Trapt (video game)

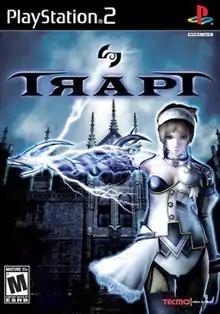
North American cover art

Trapt is an action video game with strategy game elements by Tecmo for the PlayStation 2. It is part of the "Deception" series.